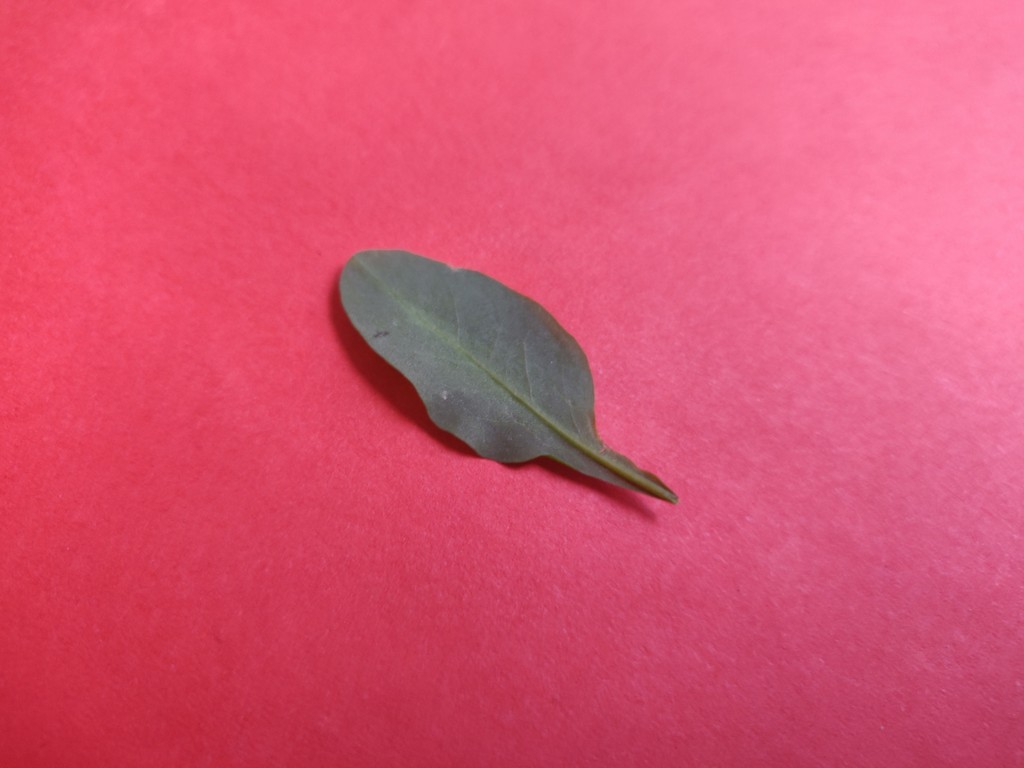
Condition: Healthy
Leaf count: single
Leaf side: back